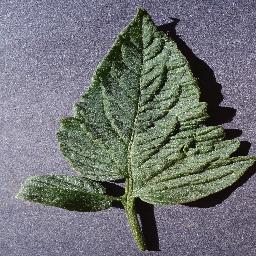
Label: Tomato___healthy